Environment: real
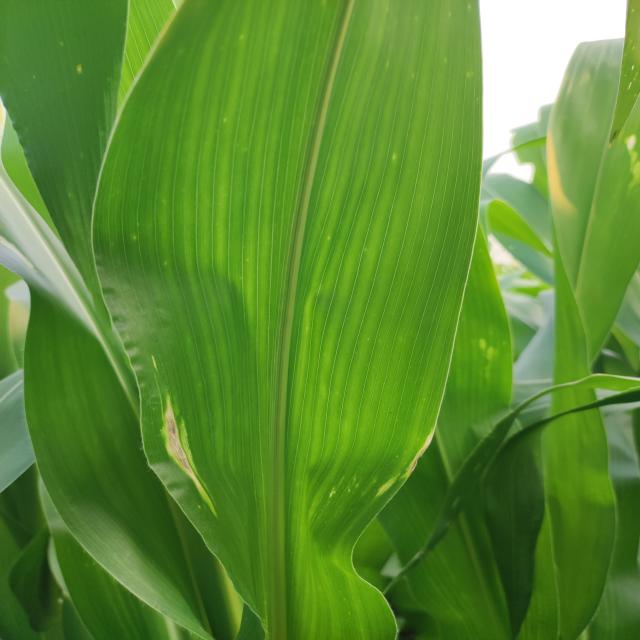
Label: northern_corn_leaf_blight